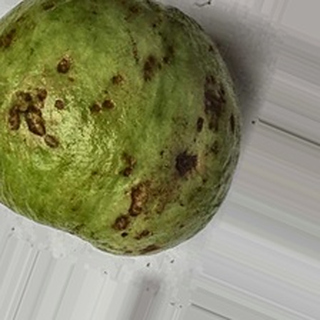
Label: guava_anthracnose